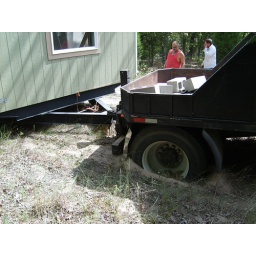
The truck stuck in the sugar sand